Ruppert Stüwe

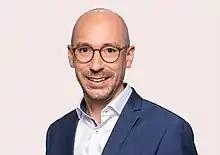
Ruppert Stüwe in 2021

Ruppert Stüwe (born 21 May 1978) is a German economist and politician of the Social Democratic Party (SPD) who has been serving as a member of the Bundestag since 2021.